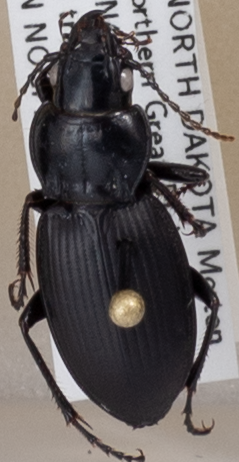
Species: Cyclotrachelus torvus
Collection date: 2020-07-21
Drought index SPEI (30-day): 0.26
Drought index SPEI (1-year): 0.288
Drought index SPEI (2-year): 1.22